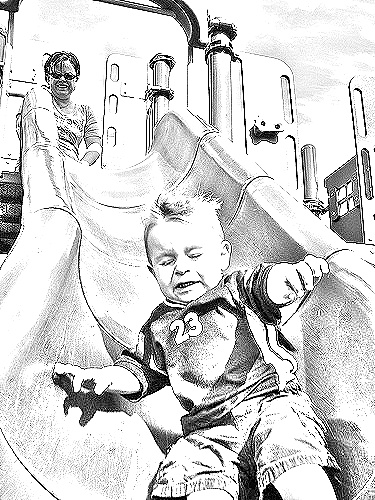
Portrait style: Sketch Portrait